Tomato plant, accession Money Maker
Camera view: horizontal (90 deg, fisheye); turntable rotation: 120 degrees
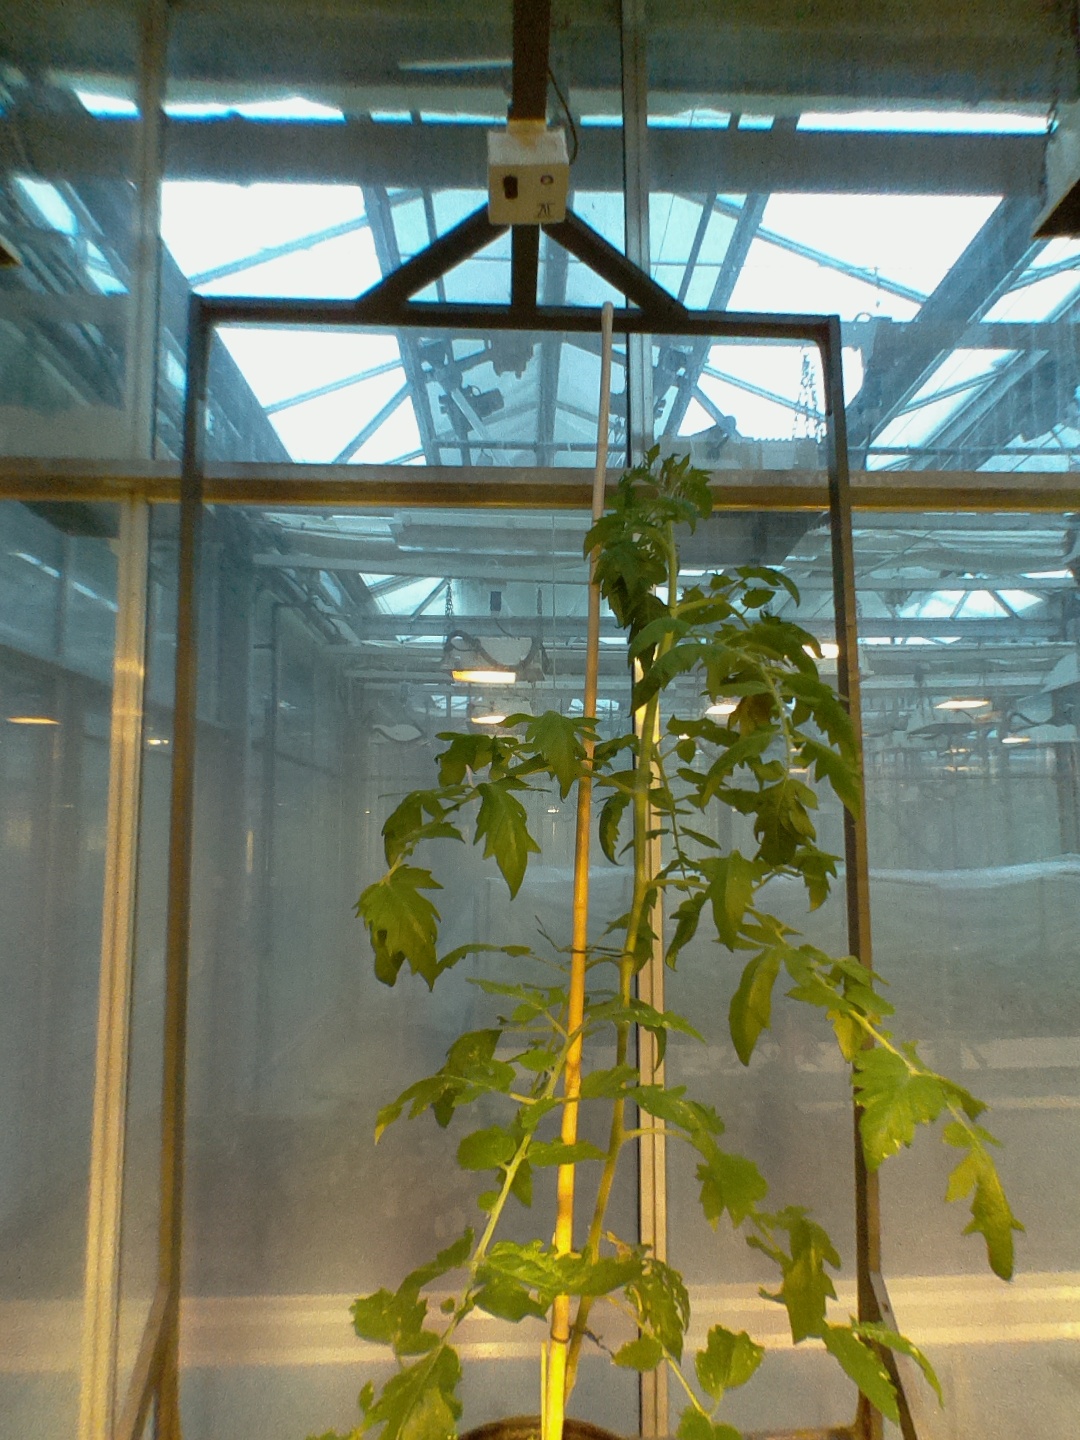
BBCH growth stage 21: 10%-20% Side shoots formed